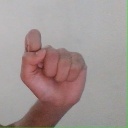
अक्षर: घ